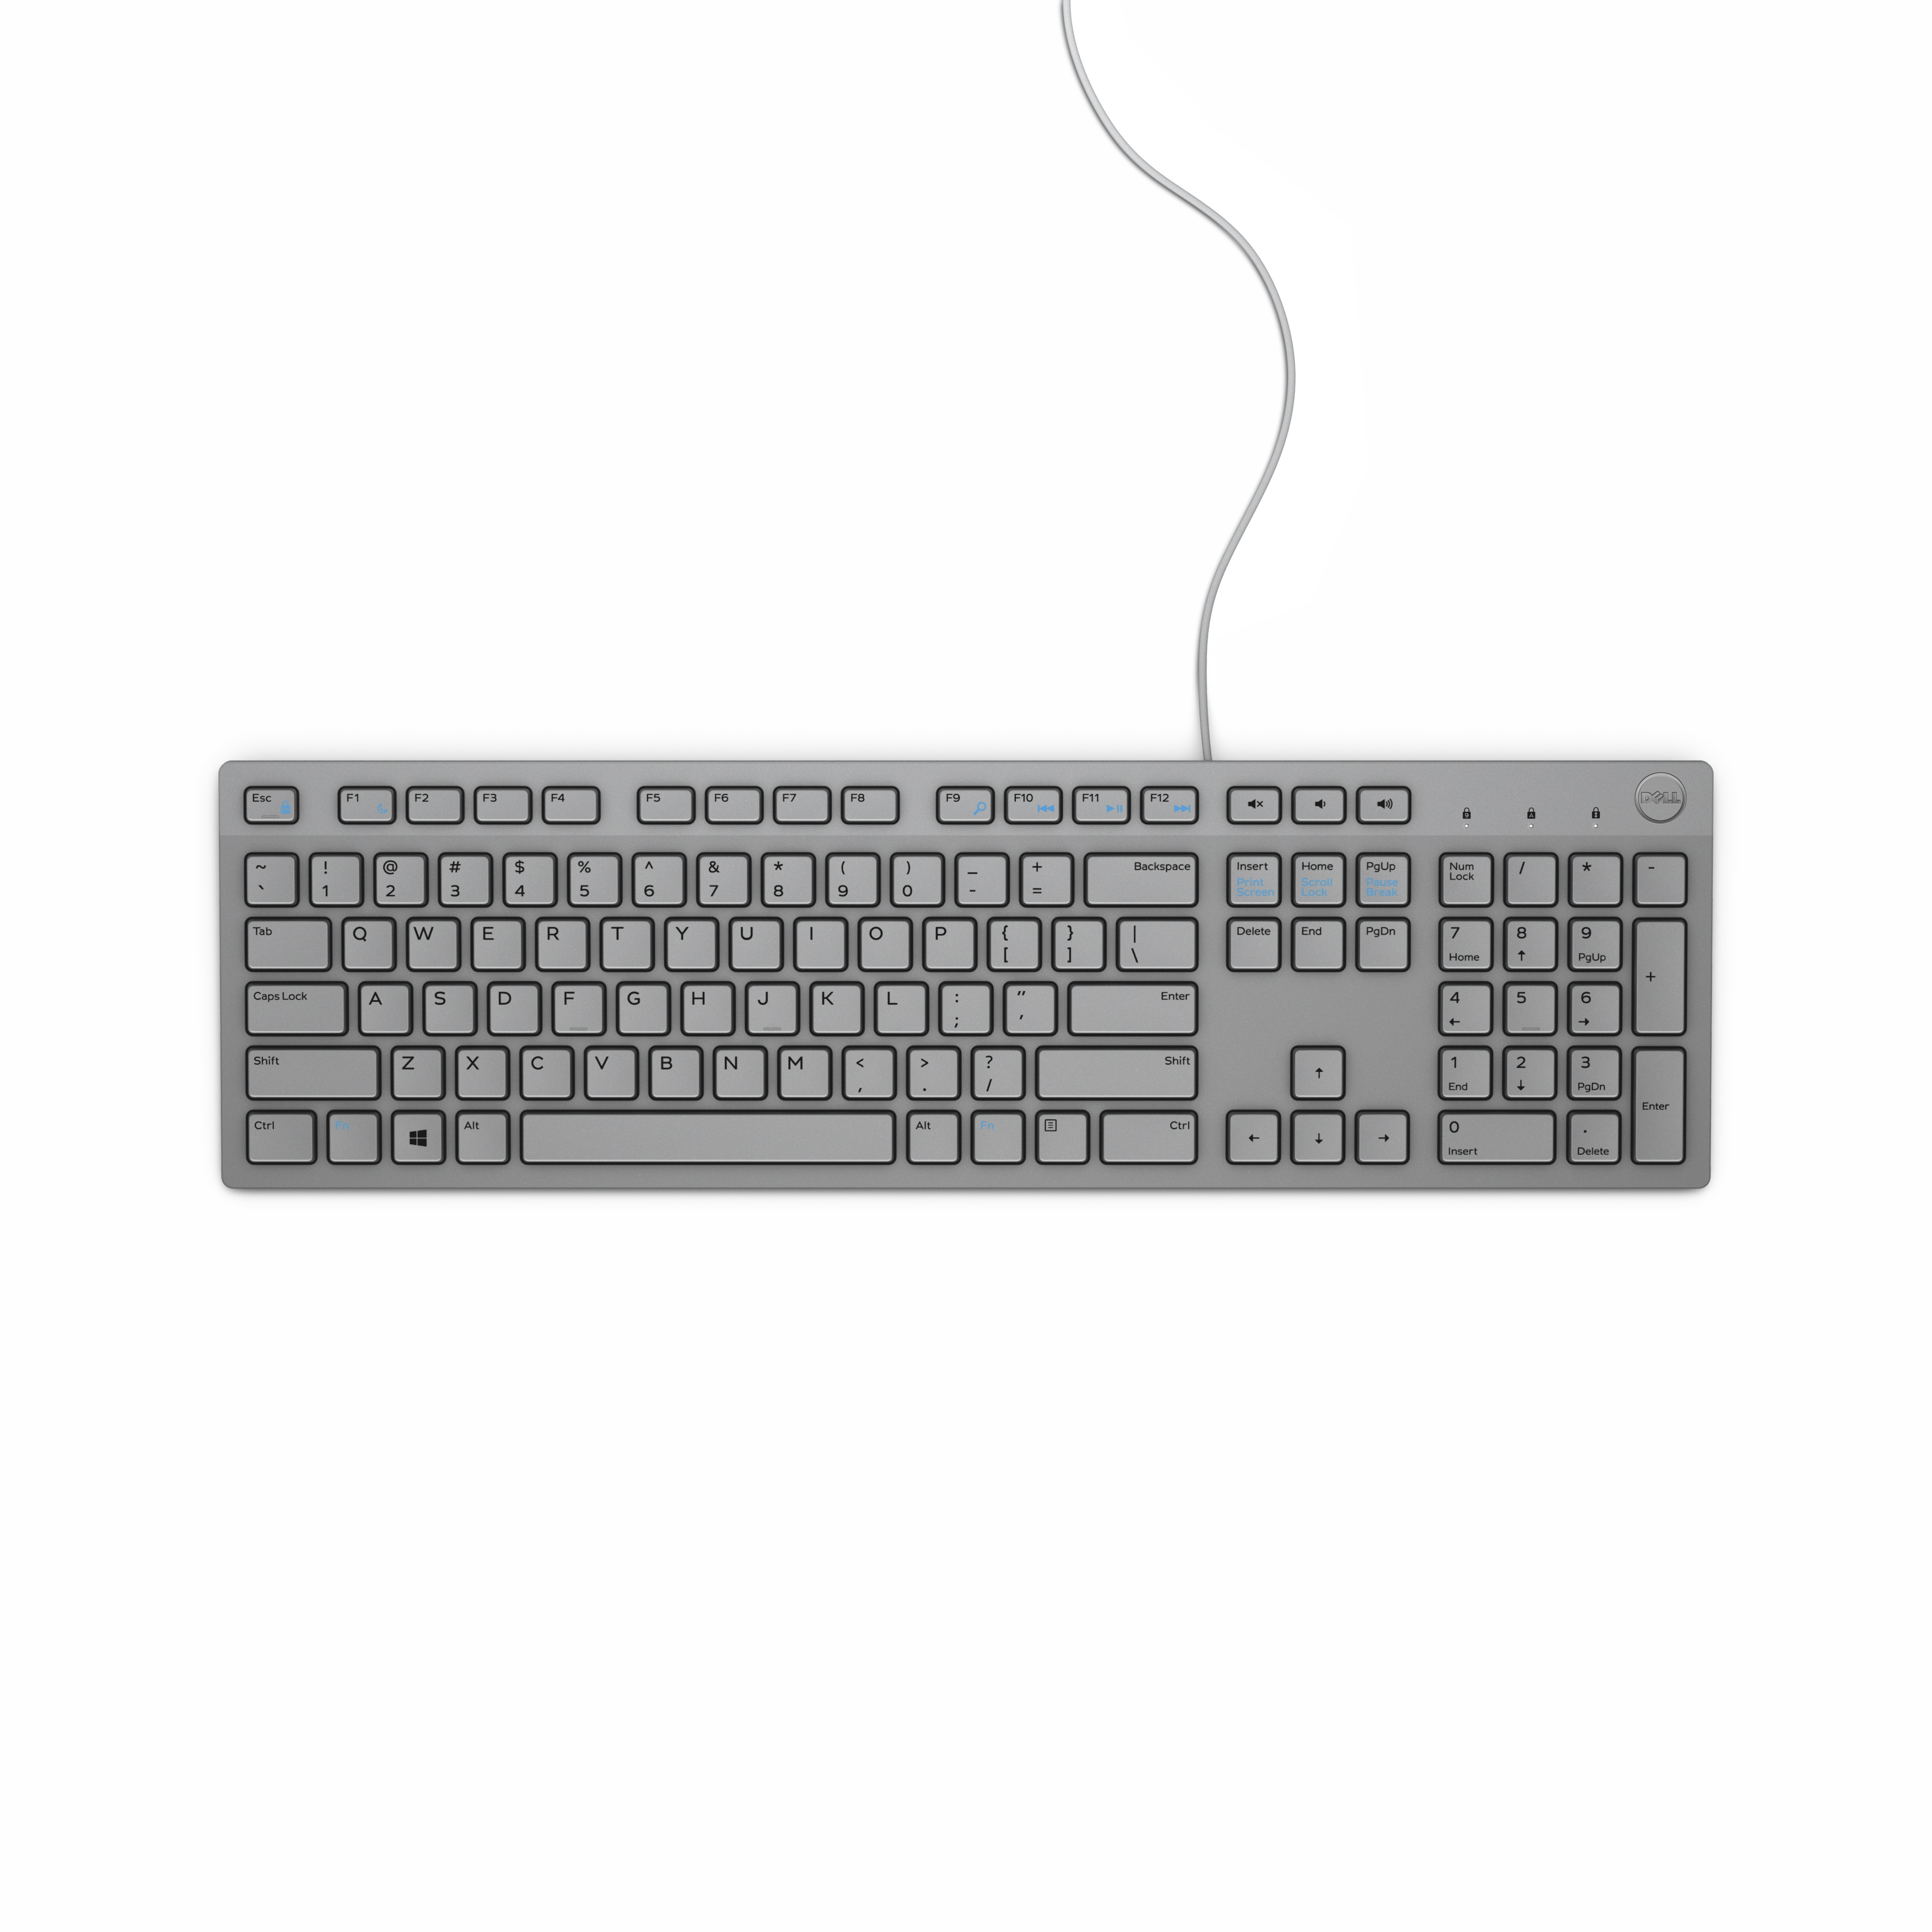
Dell Wired Keyboard - KB216 - US International (QWERTY) – Grey/ LT engraved
Specifikācija HighLights ProductHighLights Universal USB QWERTY US International Full-size (100%) Numeric keypad Island-style keyboard Grey 1 pc(s) Tastatūra Recommendedusage Universal Connectivitytechnology Wired Deviceinterface USB Keyboardkeyswitch Pointingdevice No Keyboardformfactor Full-size (100%) Numerickeypad Yes Keycaps Keycapsmaterial Keyboardkeysoperatinglife Keyboardkeyprofile Windowskeys Programmablehotkeys Keytraveldistance Actuationforce Rollover Frequencyband Pollingrate Builtinmemory Builtinmemorycapacity Bluetoothversion Onoffswitch Design Backlight No Backlighttype Backlightcolour Adjustablebacklight Keyboardstyle Straight Adjustablekeyboardheight Productcolour Grey Materiāls Funkcijas USBconnectortype Detachablecable Hotswap Jauda Powersourcetype USB Keyboardbatterytype Batterytechnology Batterycapacity Batterylifemax Rechargeable Batteryrechargetime USBTypeCchargingport Pele Mouseincluded No Operationalconditions OperatingtemperatureTT Weightdimensions KeyboarddimensionsWxDxH 442 x 127 x 24.4 mm Keyboardweight 503 g Packagingcontent Numberofproductsincluded 1 pc(s) Receiverincluded ACadapterincluded Warrantyandmisc Garantija 36 months Productcondition Original
Brand: Dell
Category: Electronics > Electronics Accessories > Computer Components > Input Devices > Keyboards